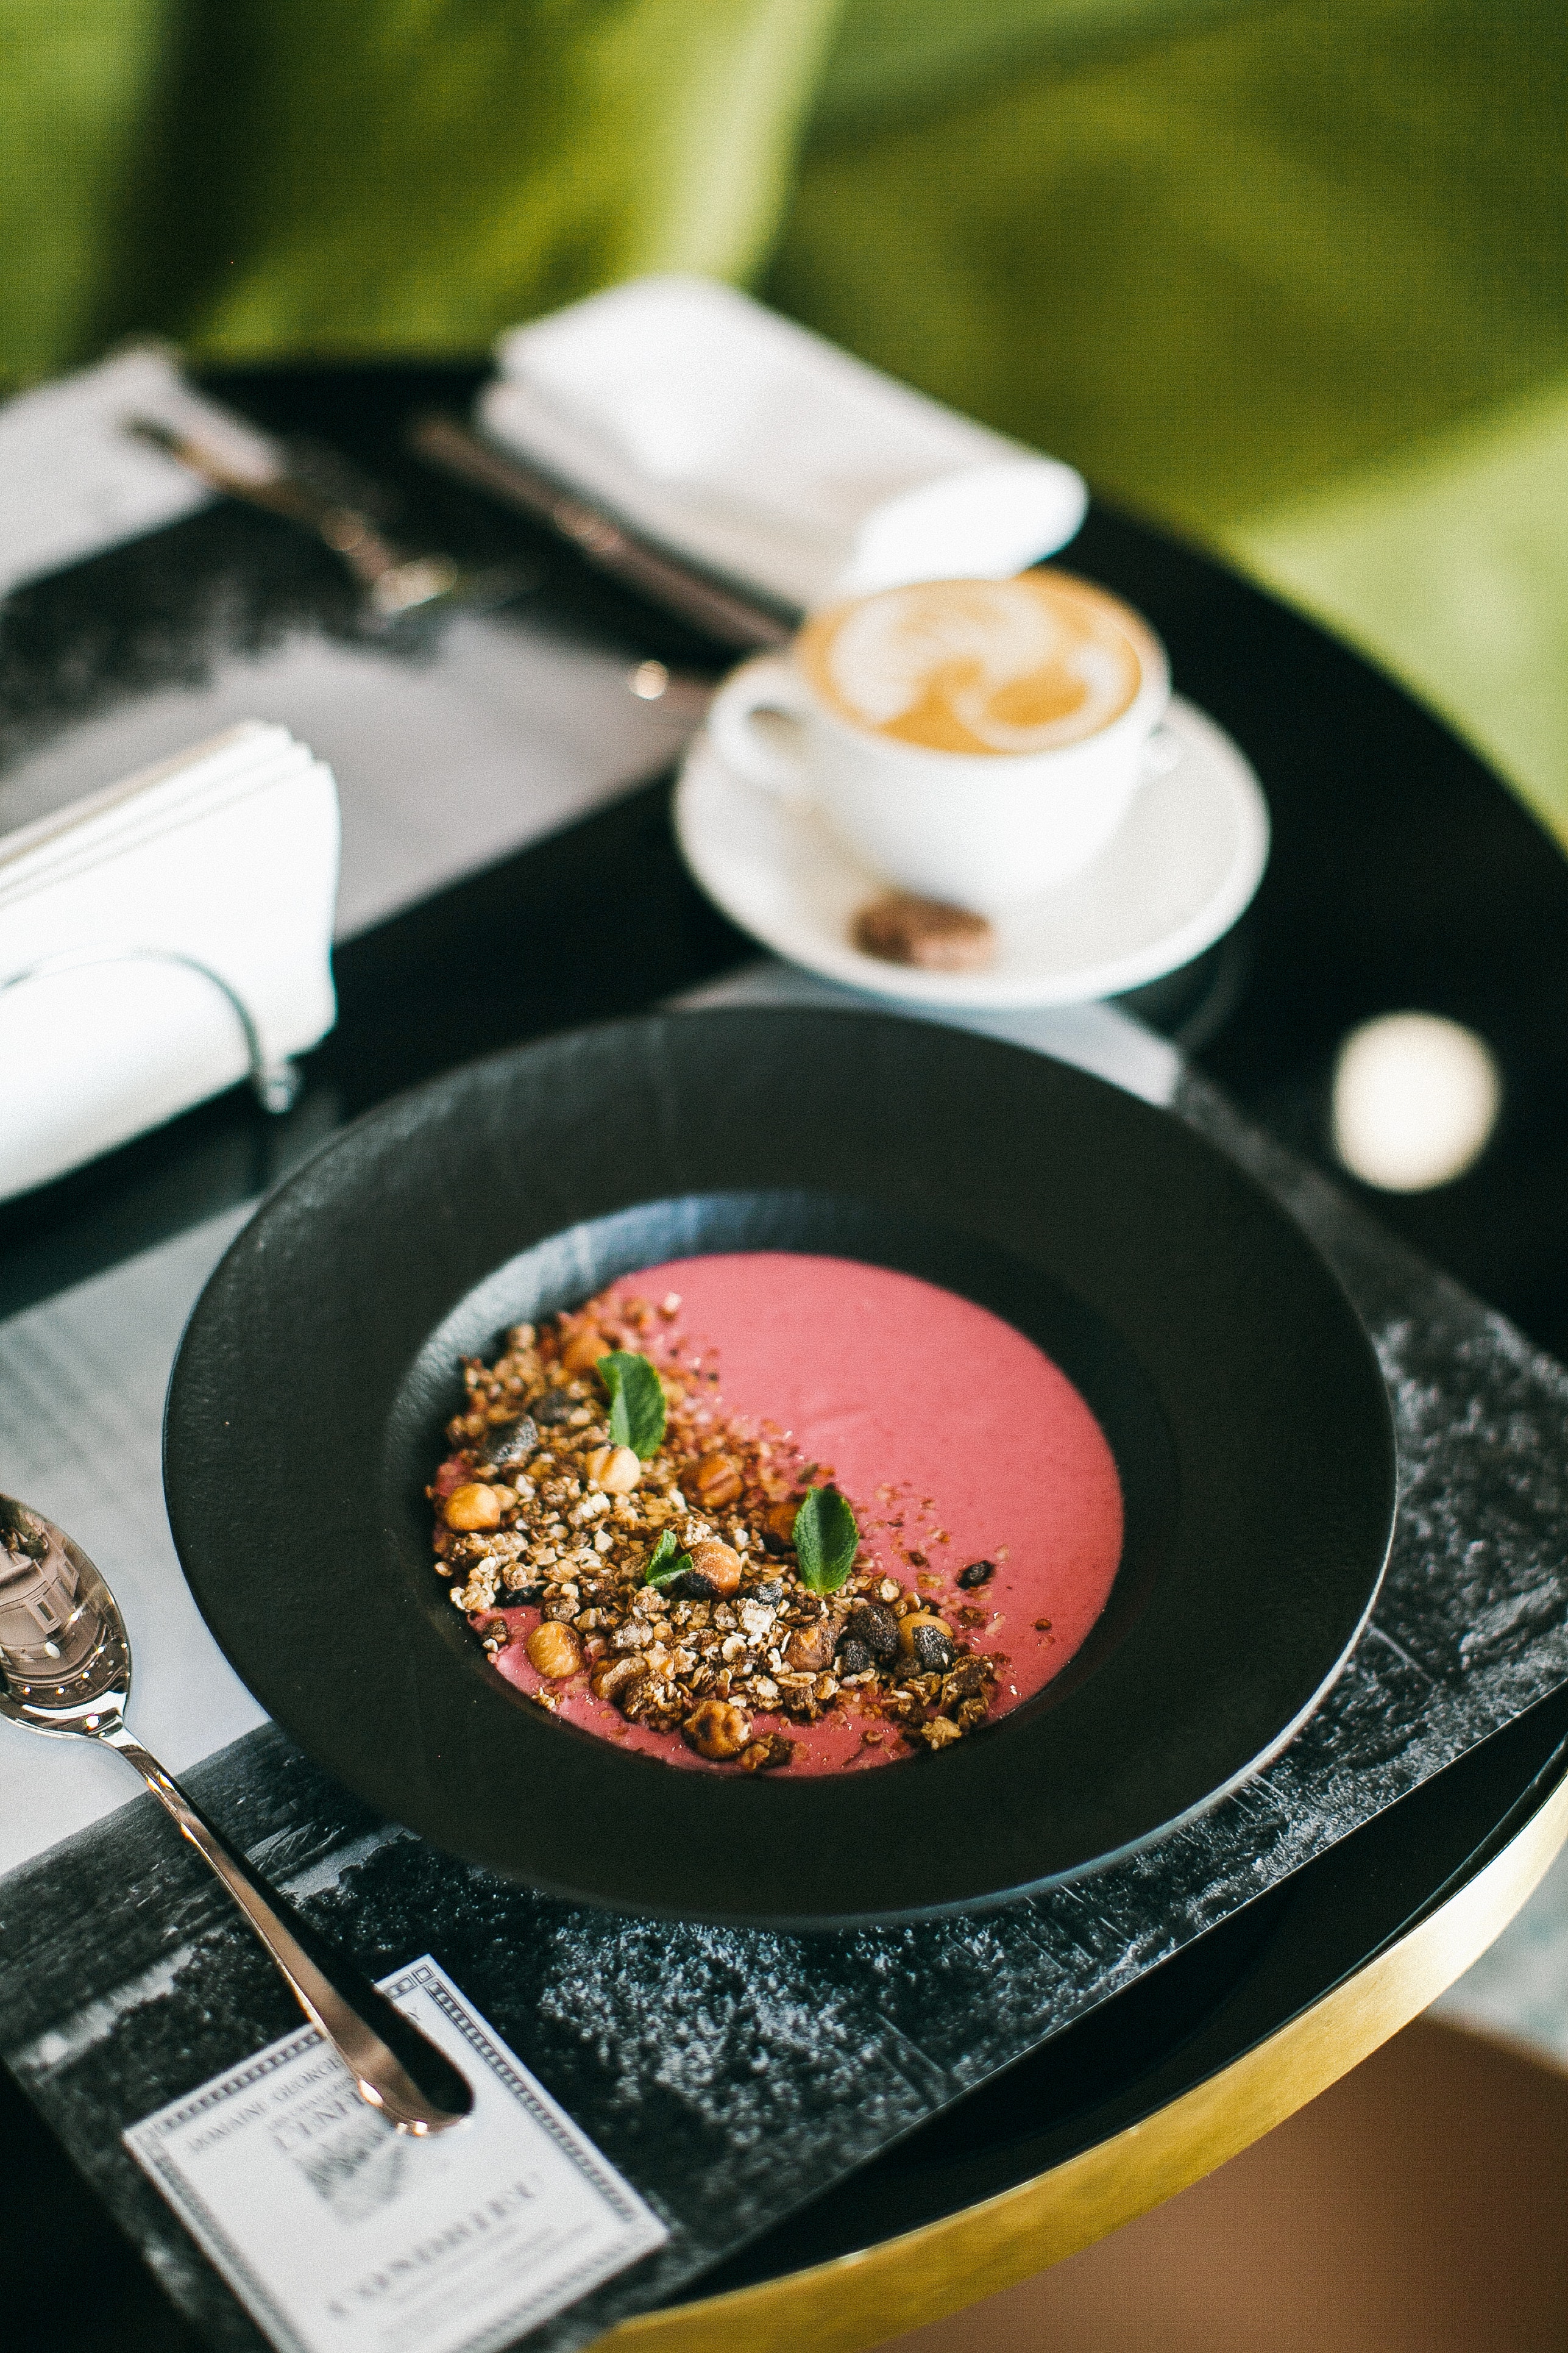
dish, meal, tableware, food, cuisine, cookware and bakeware, recipe